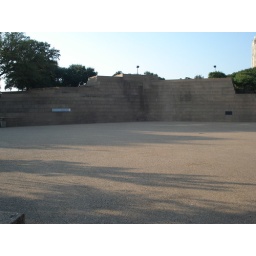
the mountain in the water garden.